History of Methodism in Sichuan

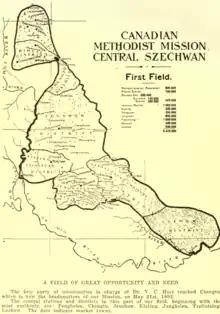
Canadian Methodist Mission in Central Sichuan (Szechwan)

The Rev. Dr. Joseph Beech, a Wesleyan University graduate and member of Psi Upsilon and Phi Beta Kappa, played an instrumental role in founding and running West China Union University. He served as its founding president and later its chancellor.